Callum Styles

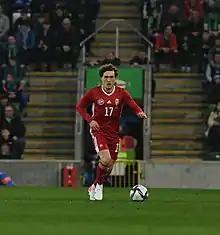
Styles with Hungary in 2022

Callum John Styles (born 27 March 2000) is a professional footballer who plays as a left-back, midfielder or winger for EFL Championship club West Bromwich Albion. Born in England, he plays for the Hungary national team.